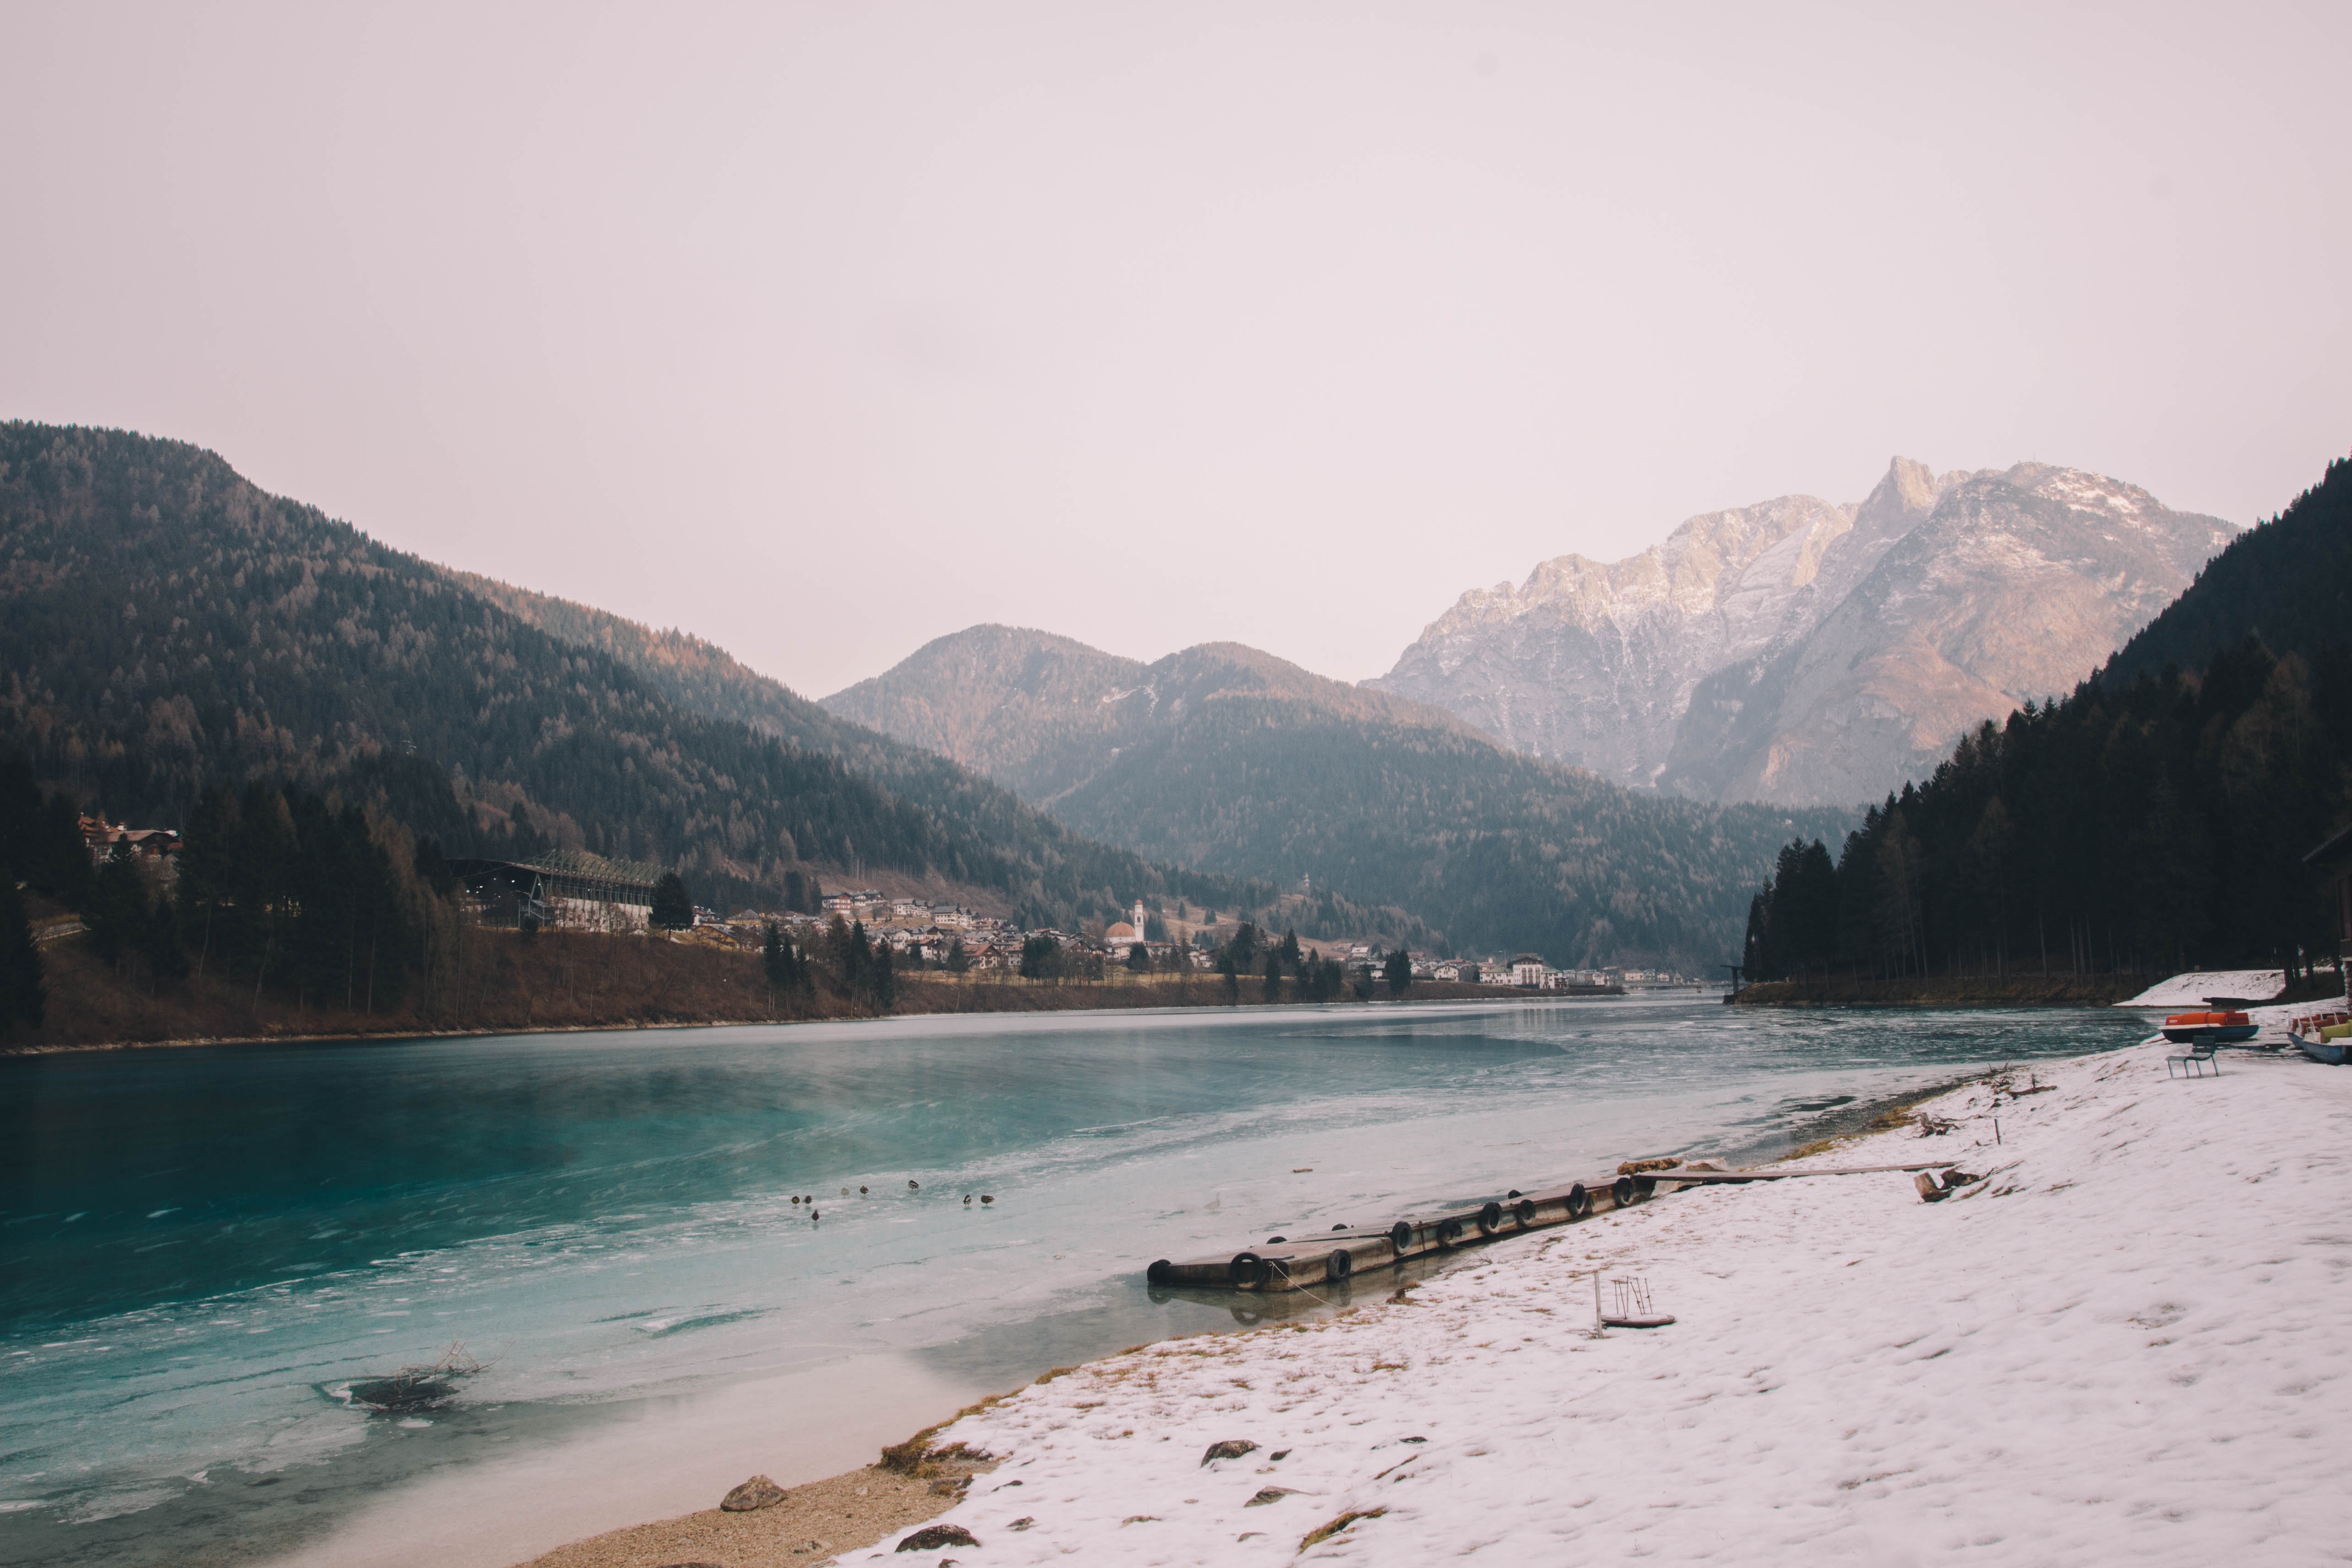
beach, sea, coast, mountain, morning, lake, mountain range, bay, reservoir, body of water, loch, landform, geographical feature, atmospheric phenomenon